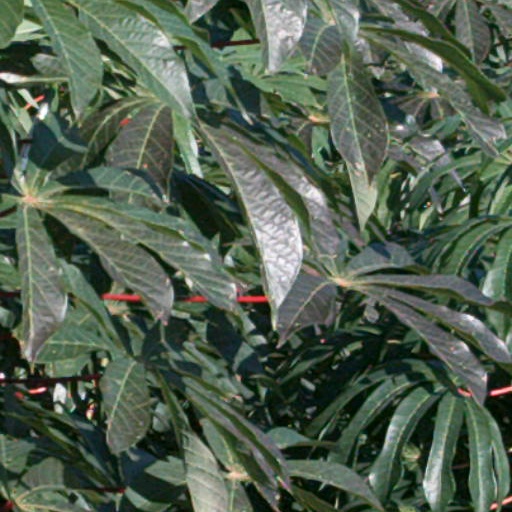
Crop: cassava